Chalcedony

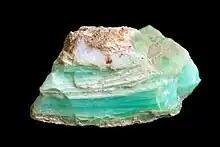
Chrysoprase

Agate is a fibrous, banded variety of chalcedony that occurs in a variety of colors and patterns. Iris agate shows exceptional iridescence when light (especially pinpointed light) is shone through the stone. Landscape agate is chalcedony with a number of different mineral impurities making the stone resemble landscapes.